Bar Council of India

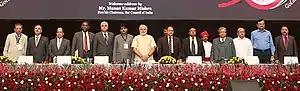
Golden Jubilee celebrations of the Bar Council of India

Section 7 of the Advocates Act, 1961 lays down the Bar Council's regulatory and representative mandate. The functions of the Bar Council are to: